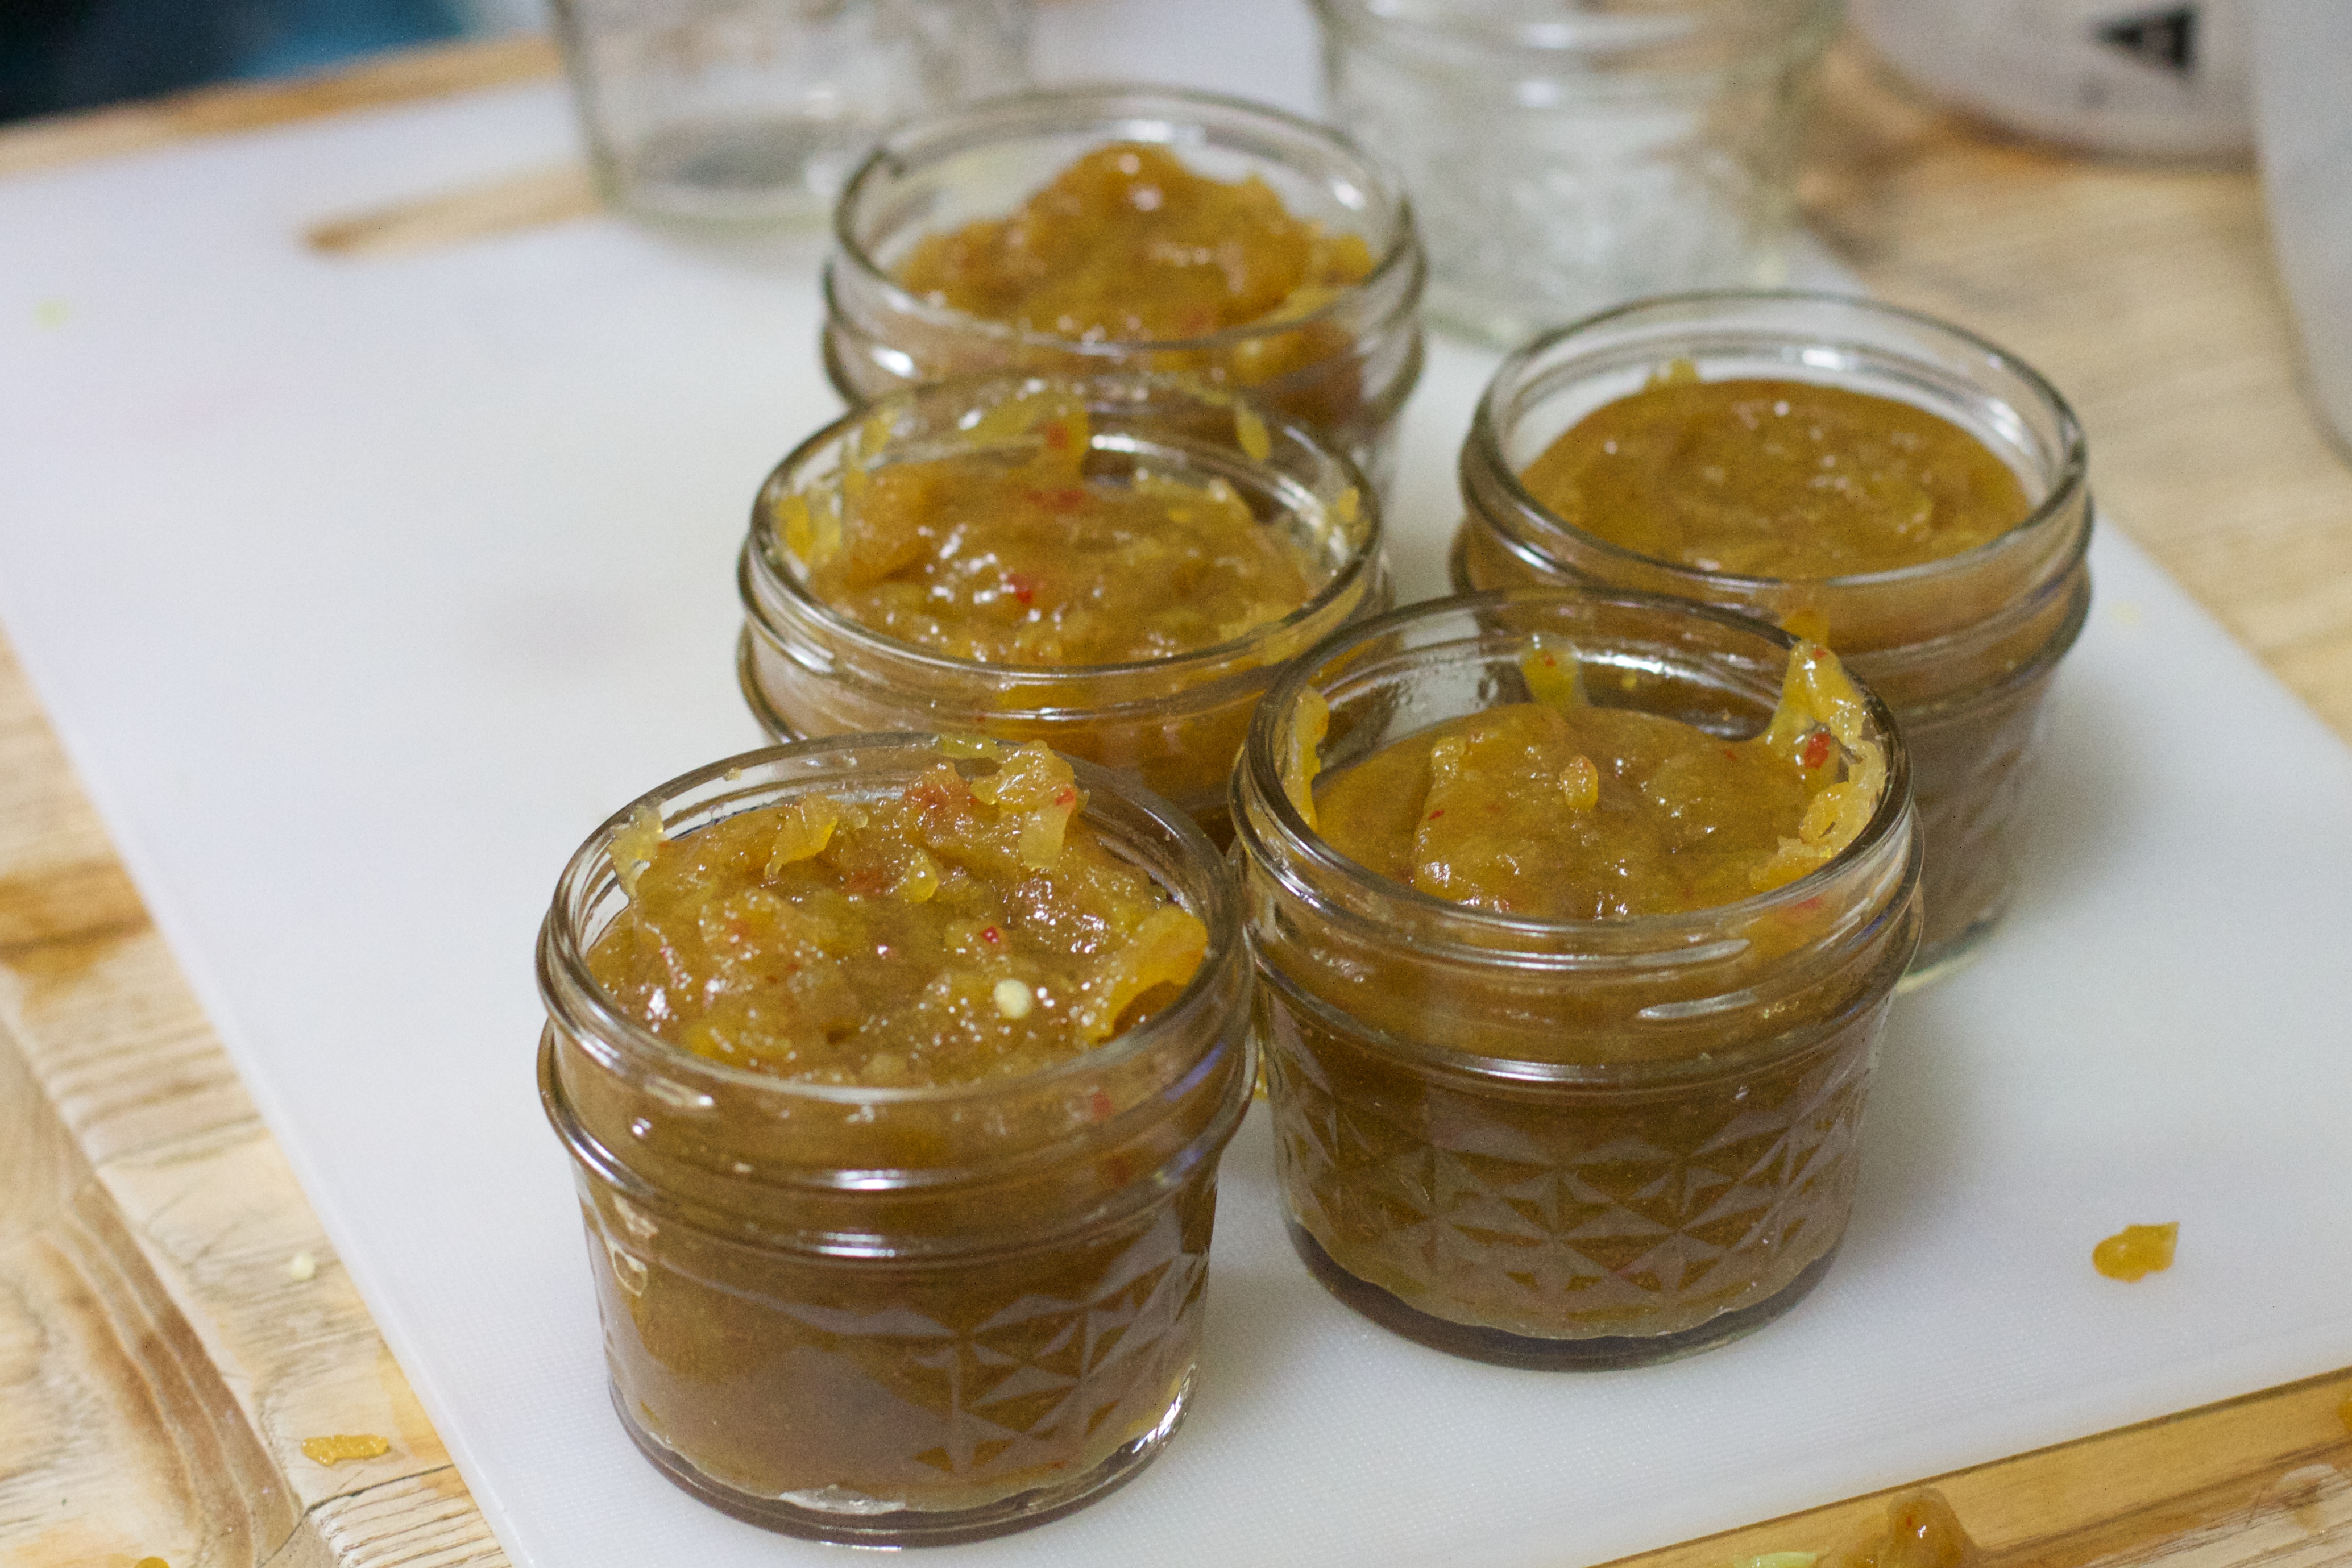
plant, fruit, dish, meal, food, produce, vegetable, breakfast, cuisine, asian food, canning, flowering plant, pickling, land plant, food preservation, indian cuisine